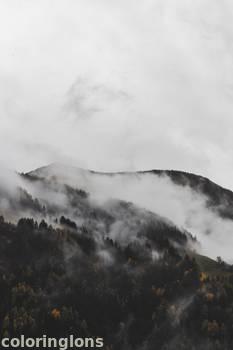
Label: Watermark